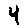
Label: 4